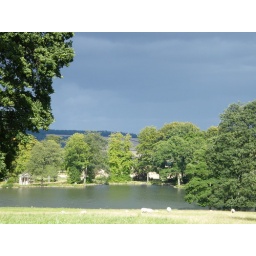
Well rather more substatial than that.Storm clouds gather over the ornimental lake at Aske Hall.